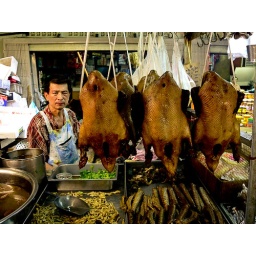
Laked ducks in chines market _Bangkok